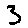
Label: 3